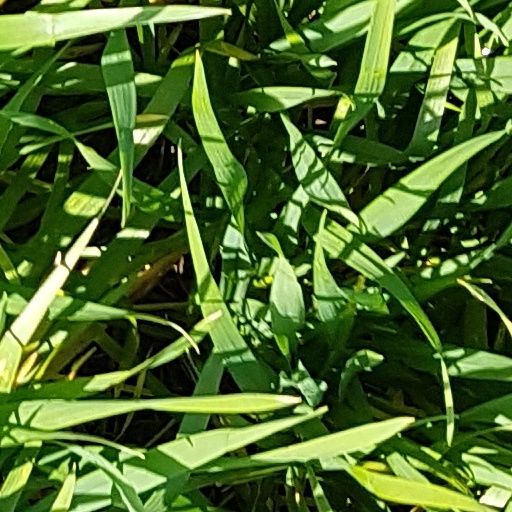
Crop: wheat